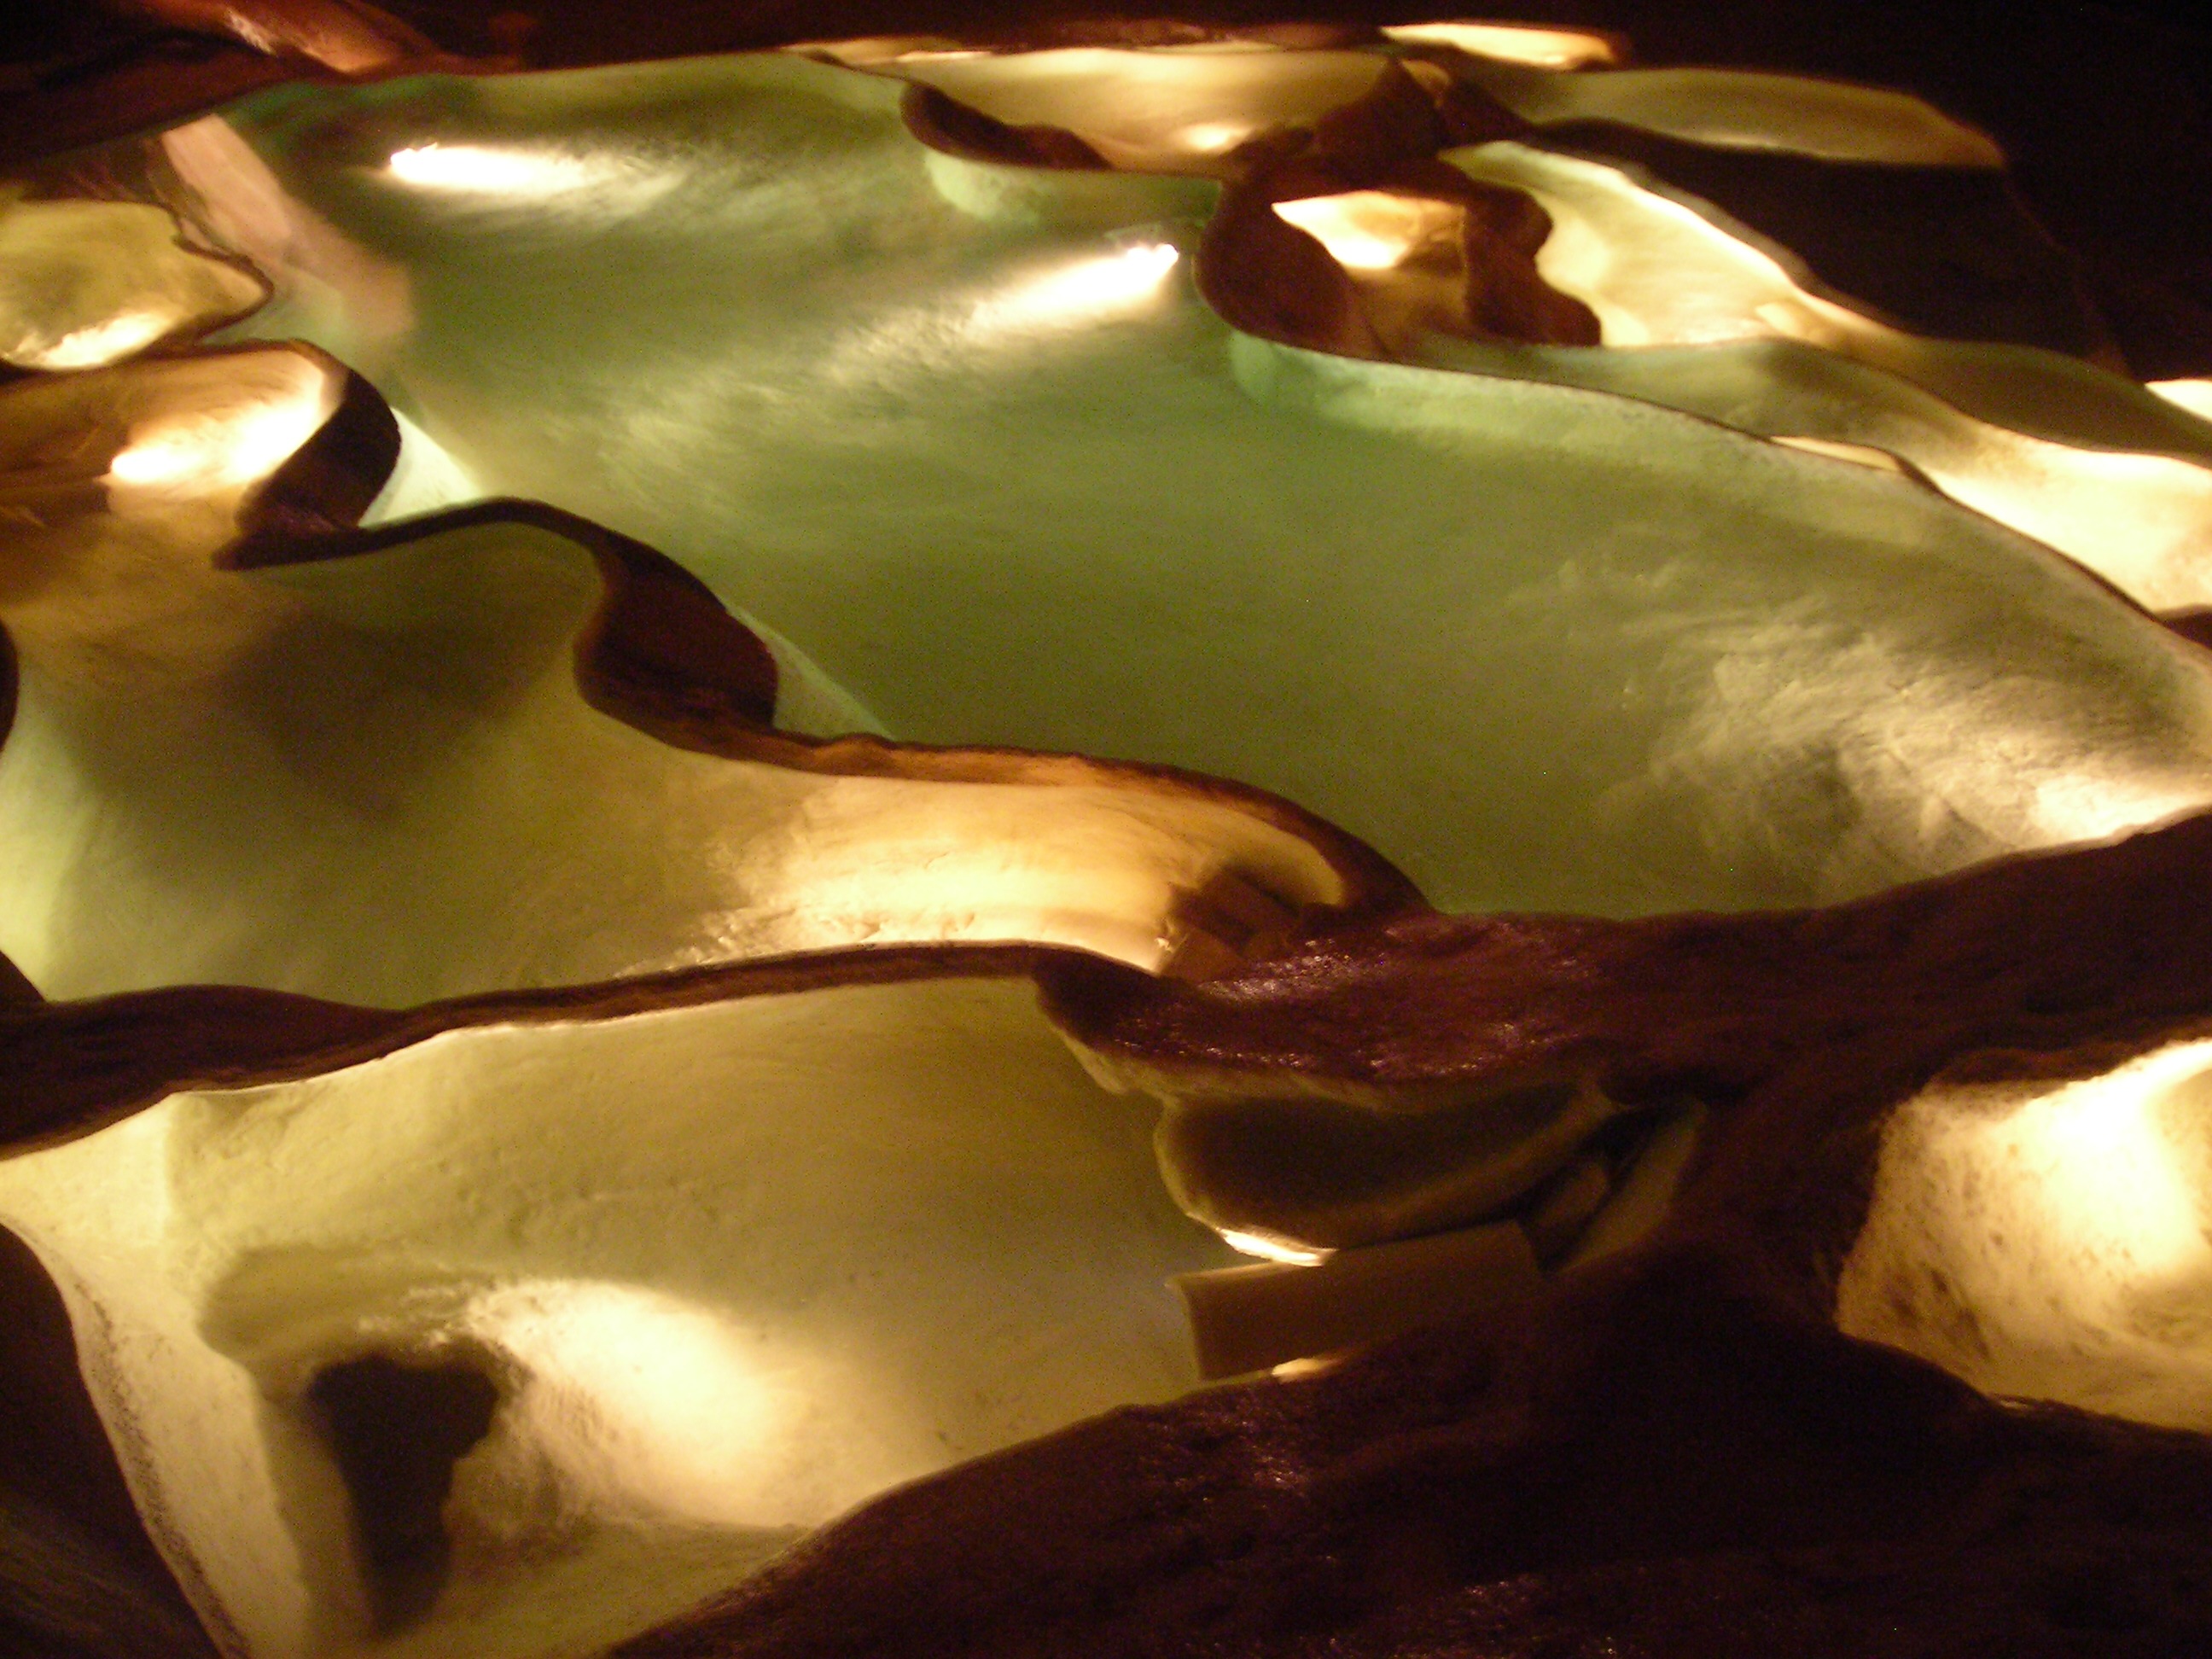
water, nature, light, leaf, flower, glass, pool, france, cave, food, green, produce, colorful, lighting, still life, material, painting, art, limestone, carving, ardeche, sediments, karst, calcium deposits, stalactite cave, stalactites, stalagmites, water basin, speleothems